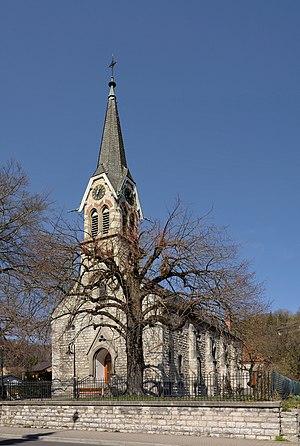
Vue générale sur l'église de la Paix de Wyhlen, dans le Bade-Wurtemberg (Allemagne), prise depuis le sud-ouest.